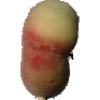
Label: Peach Flat 1